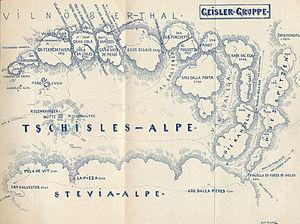
Le groupe des Odle est un chaînon montagneux des Dolomites surplombant les vallées Gardena au sud, Badia à l'est, de Funes au nord et de l'Isarco à l'ouest. Le chaînon atteint son altitude maximale, 3 152 m, en deux sommets, le Sass Rigais et la Furchetta.